Belgrade Philharmonic Orchestra

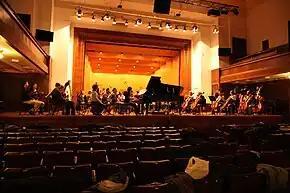
Belgrade Philharmonic Orchestra

Currently the Belgrade Philharmonic Orchestra holds multiple concerts. Its season generally starts in October and ends in June. Its New Year's concert is very popular and is held in the large Sava Centar performance hall in Belgrade. For its New Year's concert, the orchestra is usually conducted by a special guest.